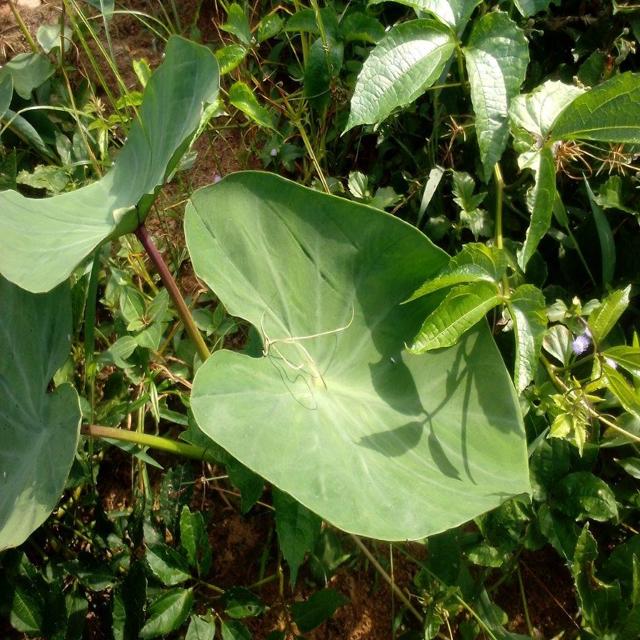
Label: Healthy